Martung

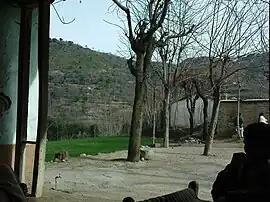
A picture taken inside Shaga village

""Da Shage Jang"" (Means Battle of Shaga) is an important event in the history of Martung. Shaga is one of the major villages situated in central Martung at a distance of about two kilometers from both Koozkalai and Manzkalai. The residents of Shaga belong to Chagharzai sub tribe of Yousufzai, and historically are rivals of Azikhel i.e. the residents of Koozkalai and Manzkalai. In the beginning of 20th century, Shaga was very strong and contained a protective wall around the village. Practically there was no government in this area in those days and the people lived tribal life. Chagharzai were aggressive and were a threat for Azikhel. In September(?) 1908 Azikhel decided to fight a decisive war against them. They collected their force from the nearby areas like Chakesar and Shahpur and jointly attacked Shaga. Defense of Shaga was very strong, and at the beginning they shot dead top leaders of their rivals from behind the protective wall. In the evening, Azikhel were able to break the protective wall and entered the village. They burnt the entire village and killed almost all males except young boys and children who were taken away by their mothers. Killing of women and children was against the tribal rules.